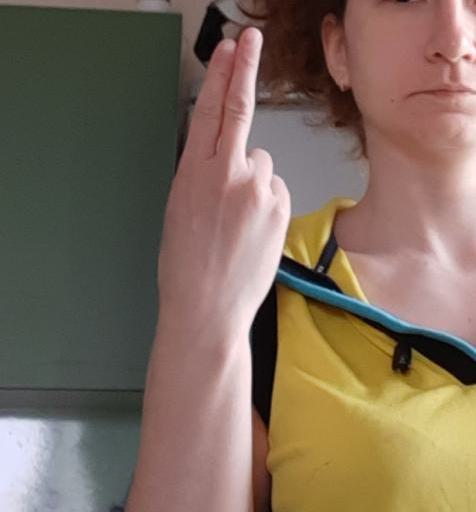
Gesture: two_up_inverted